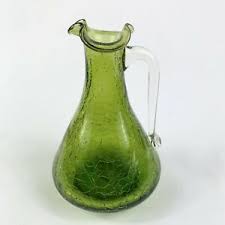
Waste category: glass